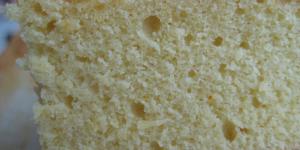
bizcocho sin gluten y sin huevo